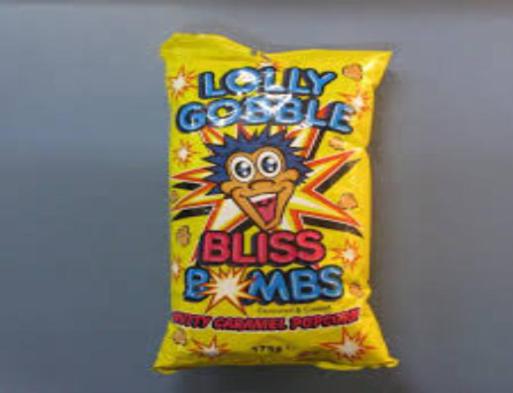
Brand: lolly gobble bliss
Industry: Food